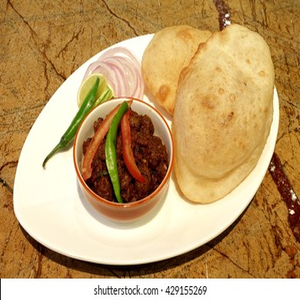
Dish: cholebhature